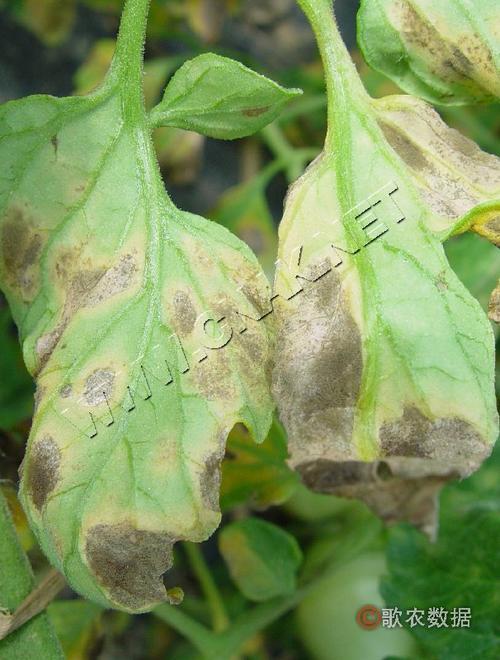
Plant: Tomato
Disease: tomato leaf mold